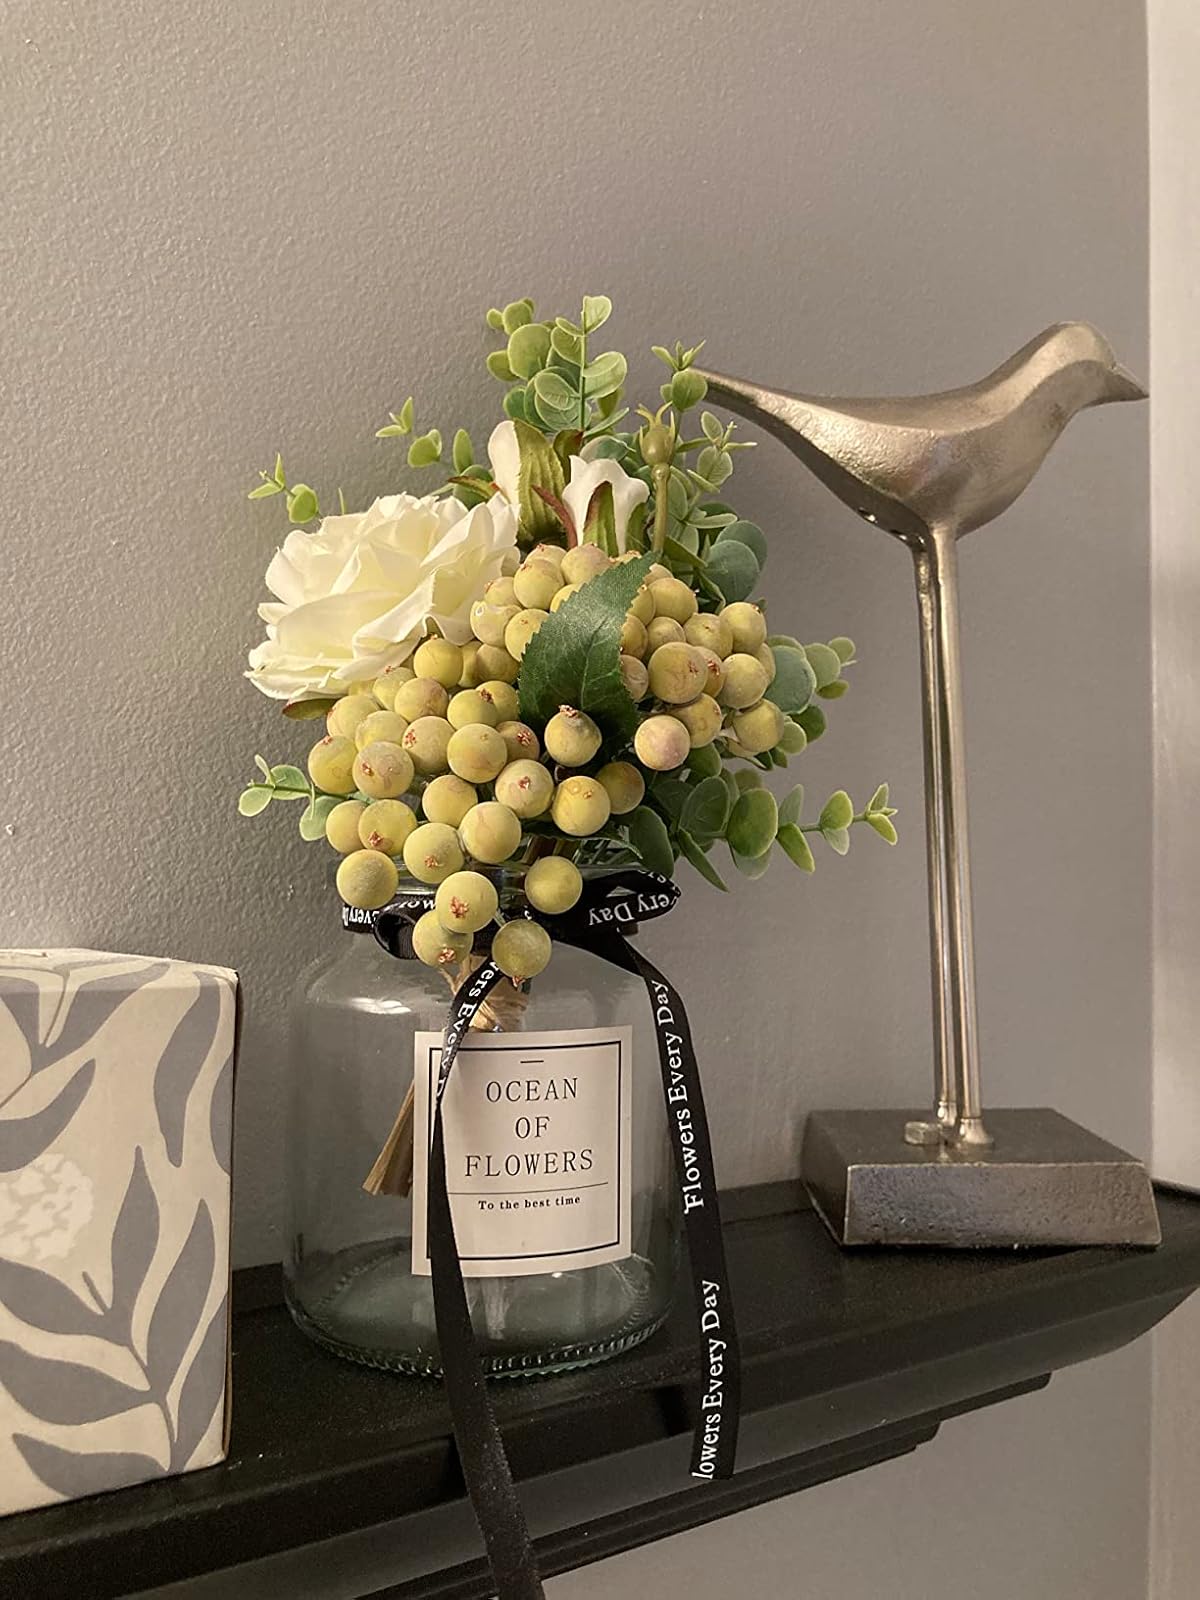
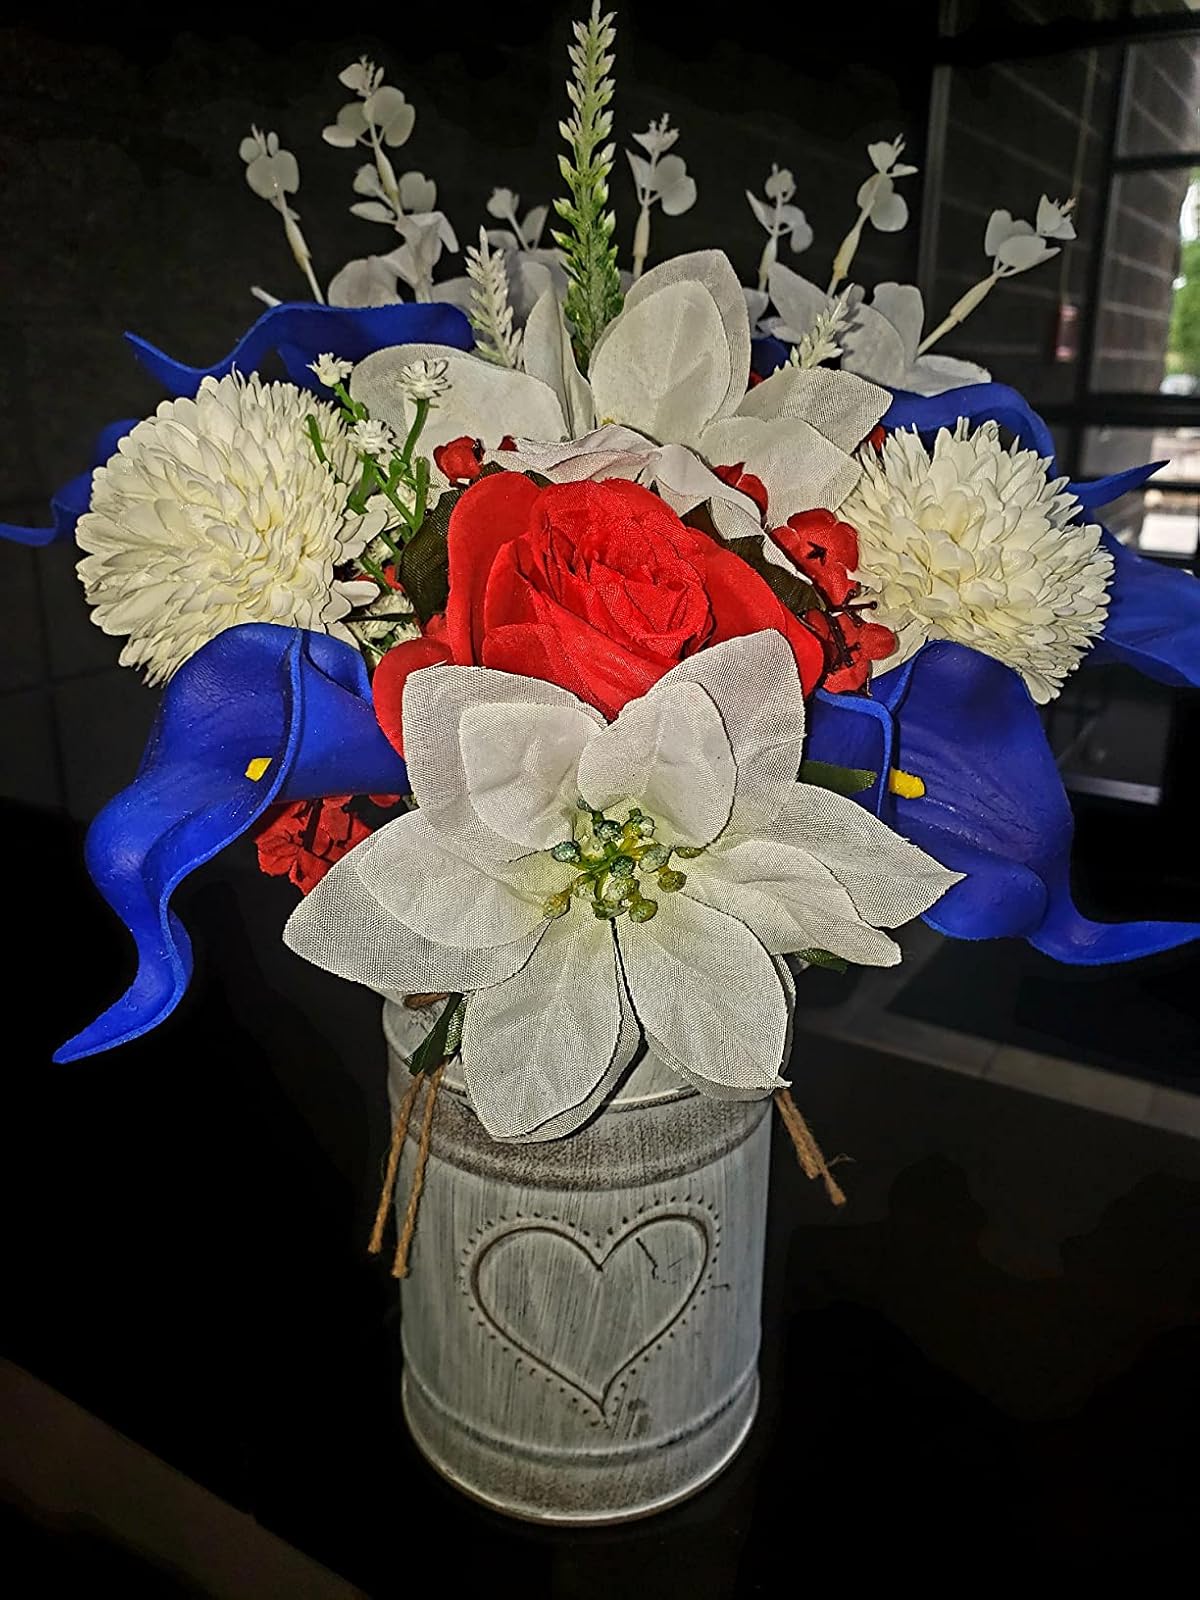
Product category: vase
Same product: no